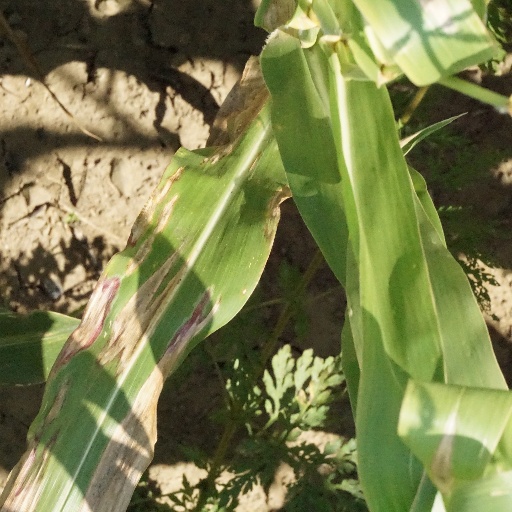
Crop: maize; corn